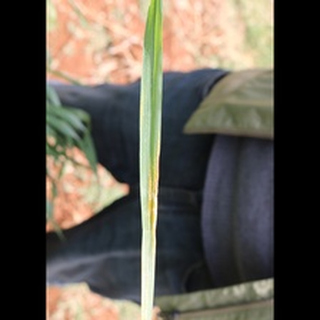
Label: wheat_brown_rust